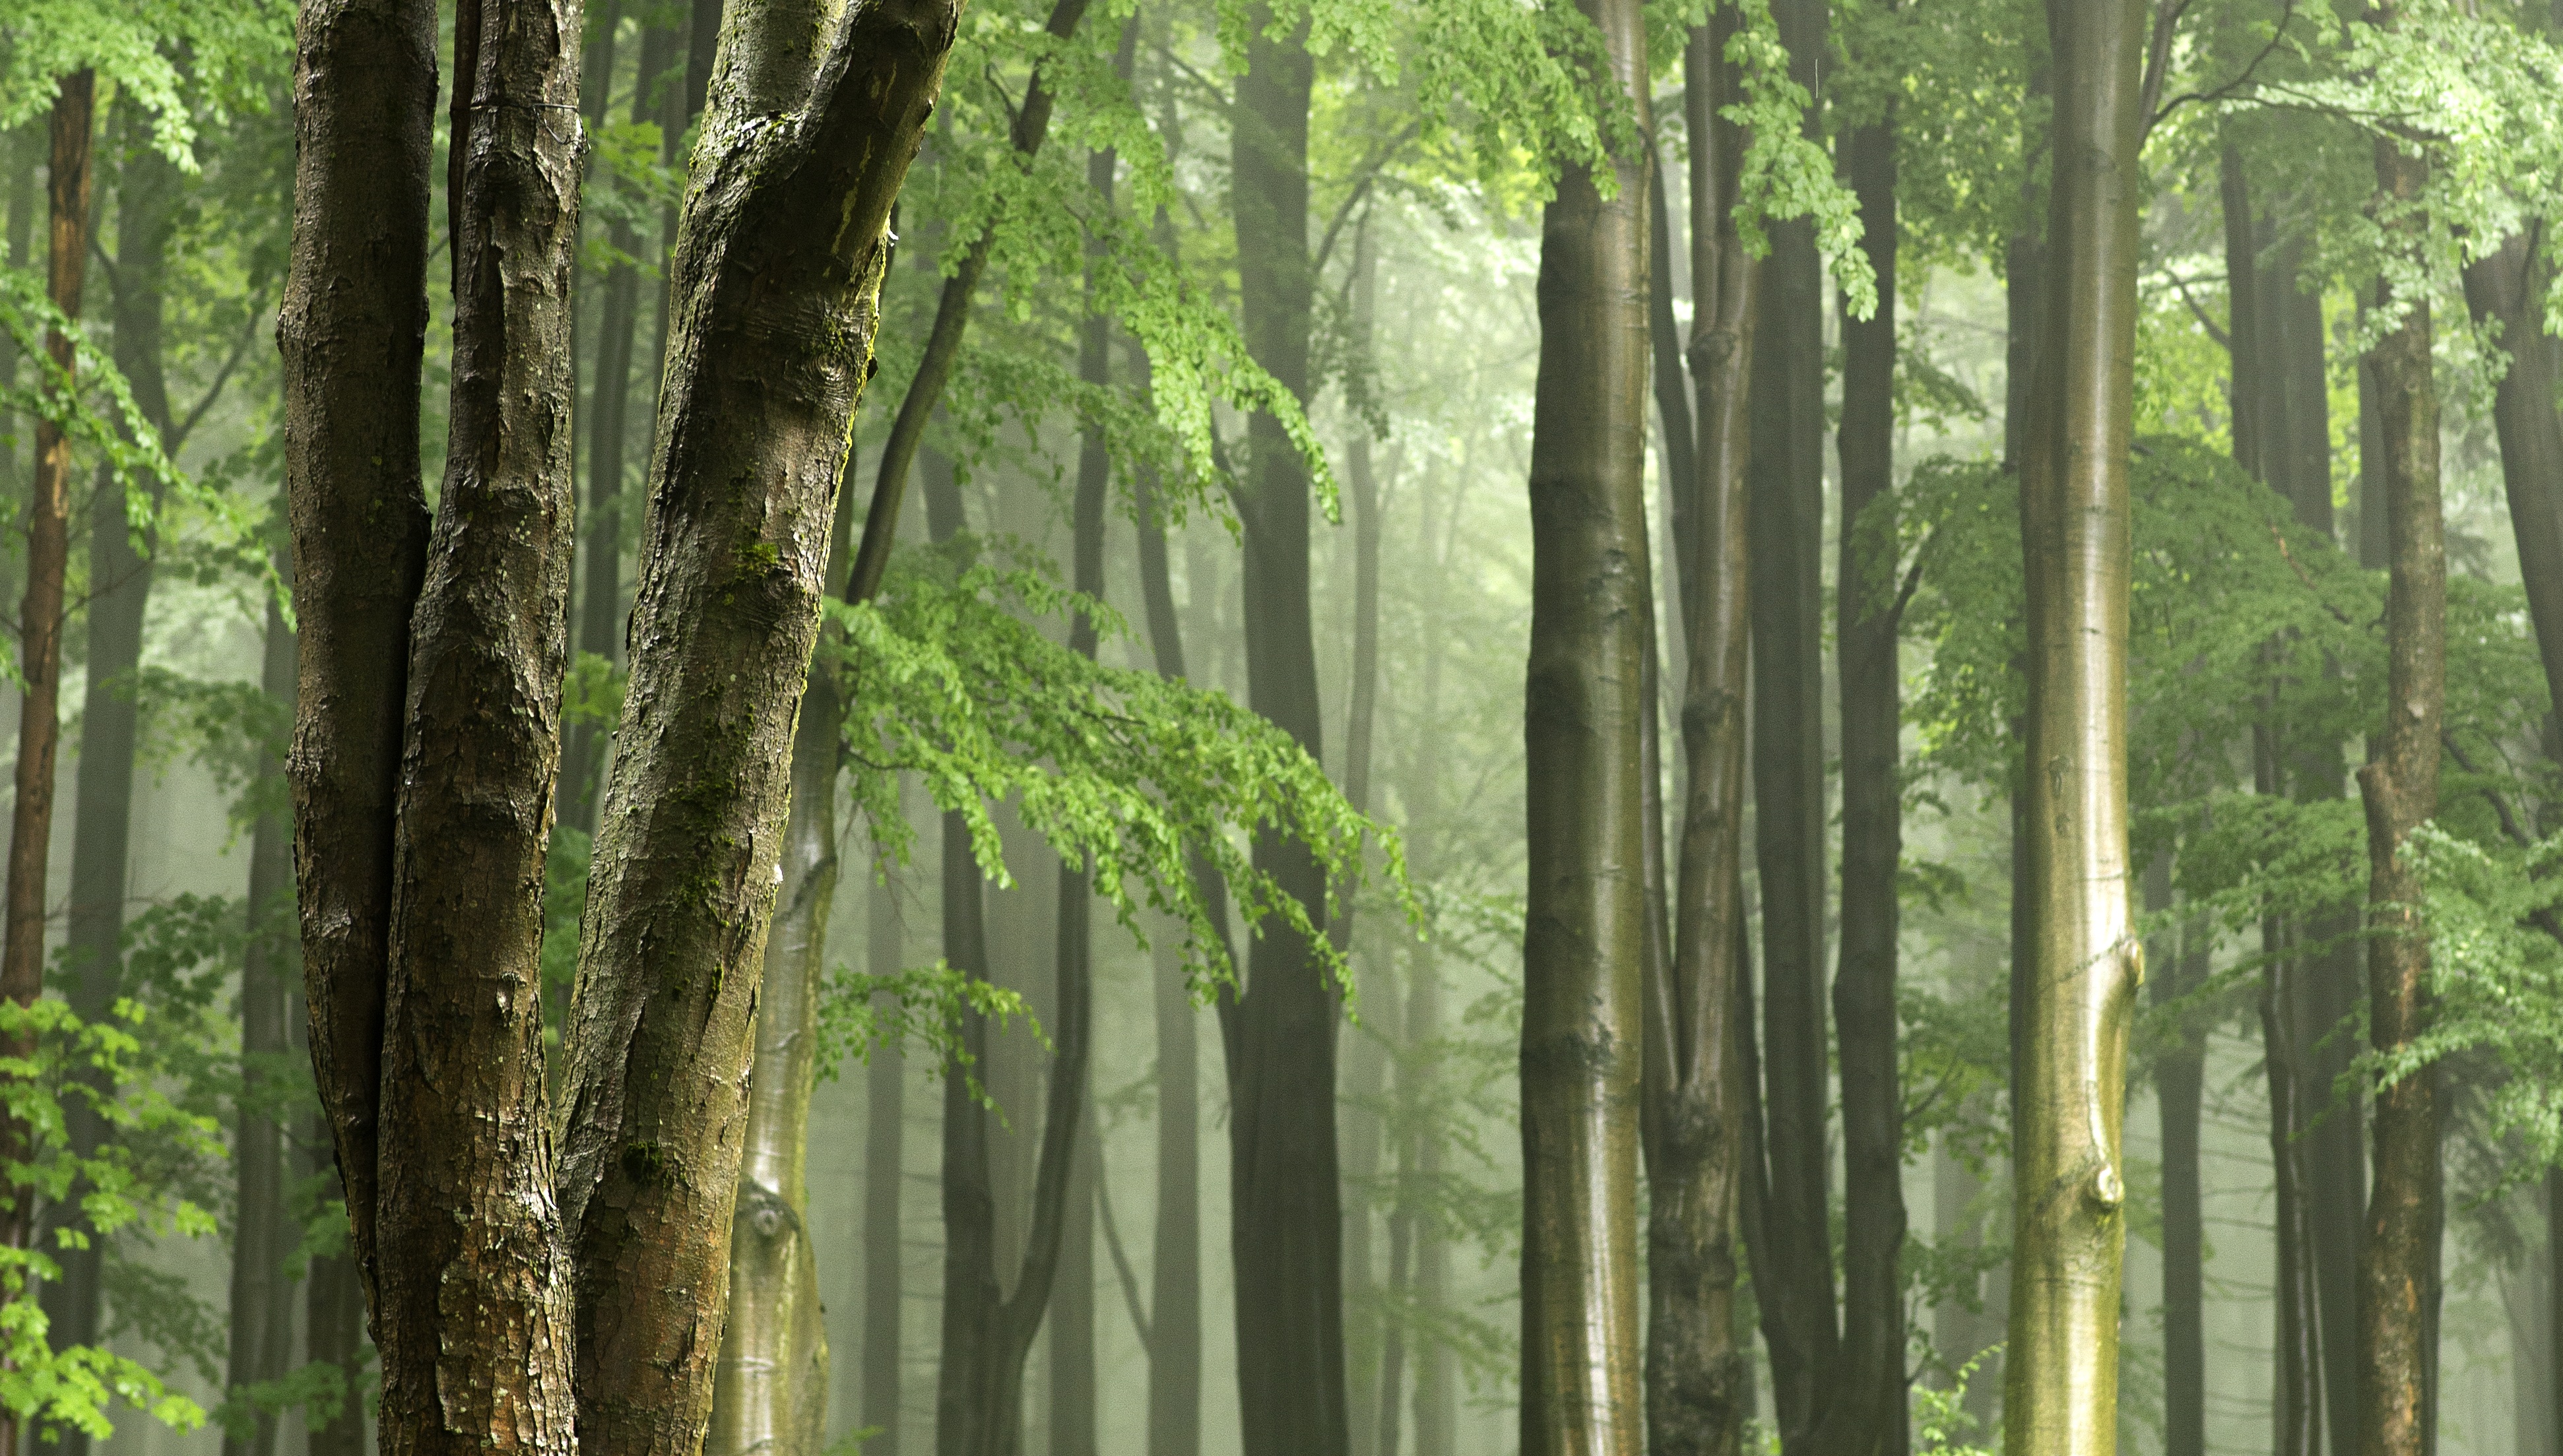
tree, nature, forest, swamp, branch, plant, fog, sunlight, wet, trunk, walk, spring, green, jungle, banner, haze, botany, trees, leaves, background, vegetation, rainforest, deciduous, wetland, reflections, grove, woodland, habitat, mood, bamboo, ecosystem, tree trunks, feeling, fresh air, after the rain, biome, the foliage, gentle light, diffuse light, lu n les, the scent of the forest, old growth forest, natural environment, plant stem, woody plant, temperate broadleaf and mixed forest, temperate coniferous forest